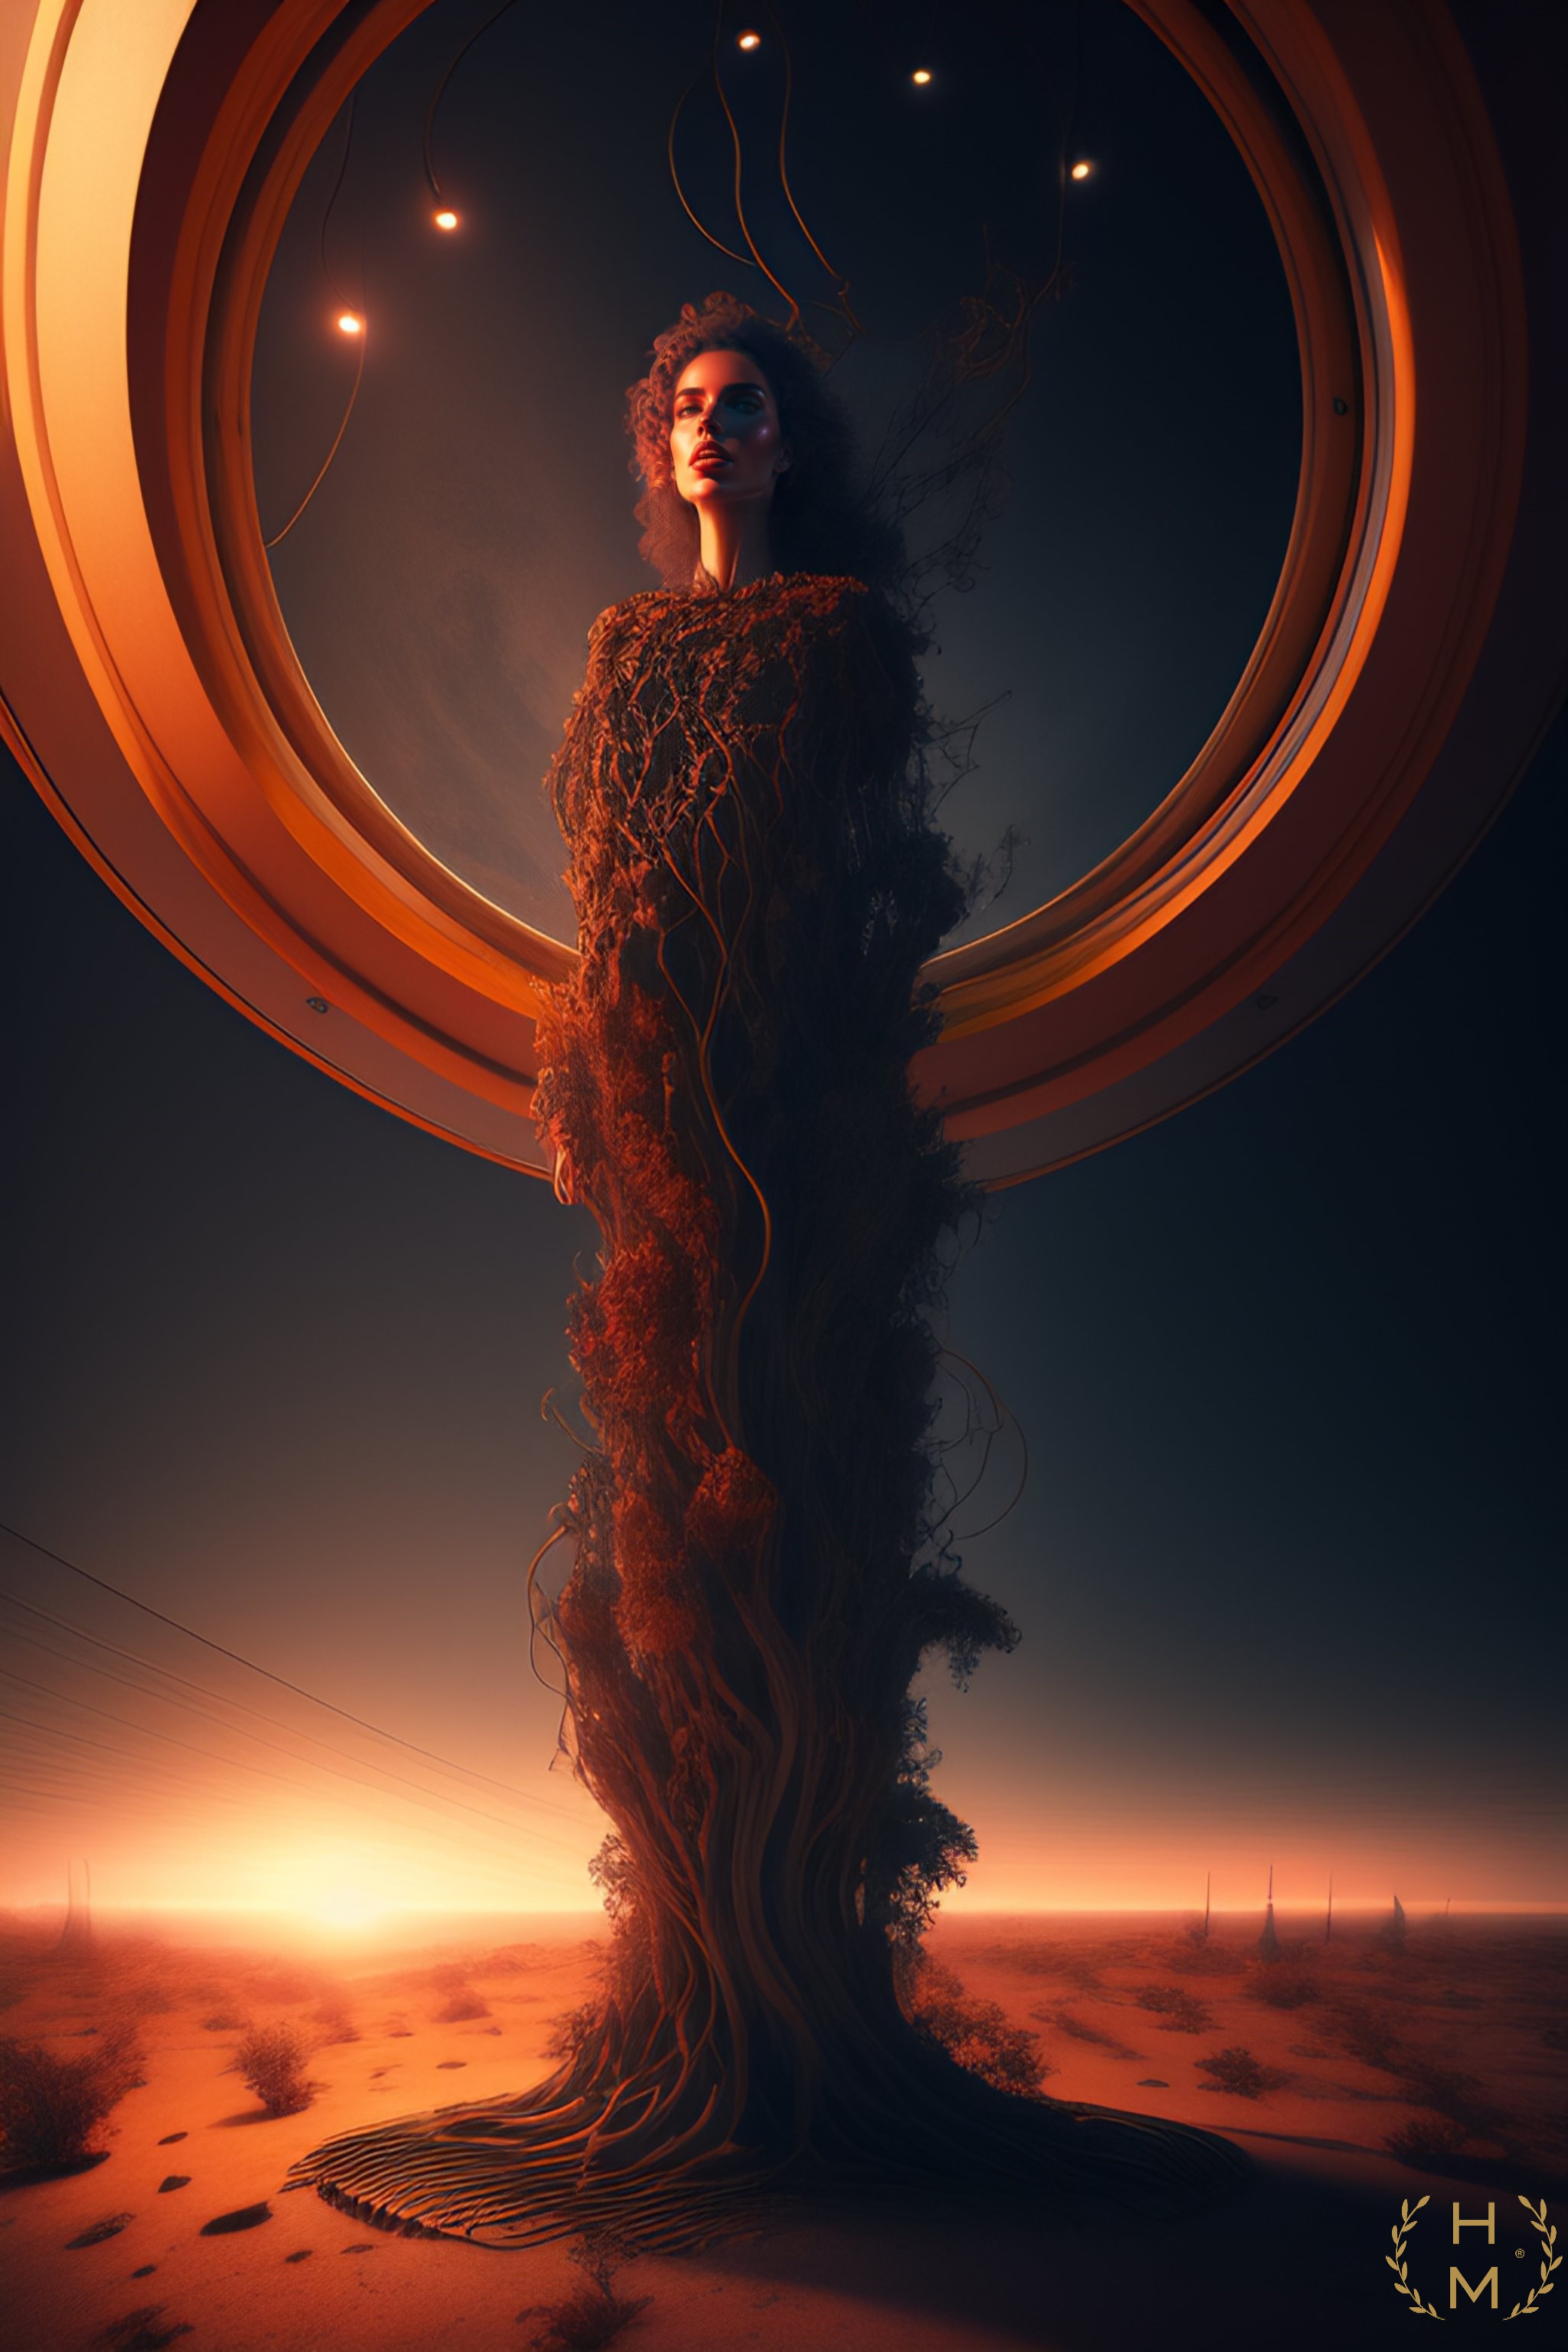
painting, art, artist, artwork, drawing, contemporary art, photography, illustration, paint, love, design, sketch, fine art, abstract art, creative, abstract, acrylic painting, nature, watercolor, art gallery, oil painting, gallery, modern art, abstract painting, digital art, contemporary painting, art collector, style, girl, woman, fashion, mort, sky, light, world, dress, heat, flash photography, darkness, window, event, horizon, landscape, astronomical object, tree, circle, natural landscape, stock photography, wood, evening, night, fire, People in nature, performing arts, dusk, graphics, flame